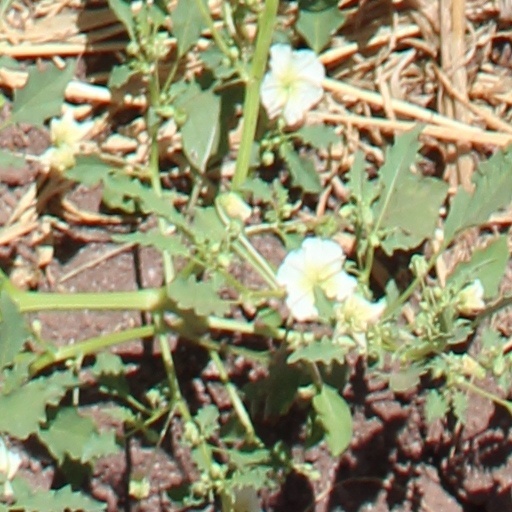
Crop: wheat